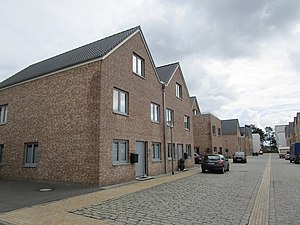
Friheden (Slesvig)
Rækkehuse på Friheden
Slesvig-Friheden
Friheden eller Auf der Freiheit er en bydel beliggende i det nordlige Tyskland øst for det centrale Slesvig på Sliens nordlige bred. Overfor Friheden på fjordens sydlige bred ligger landsbyen Fartorp. På dansk findes også formen På Friheden.